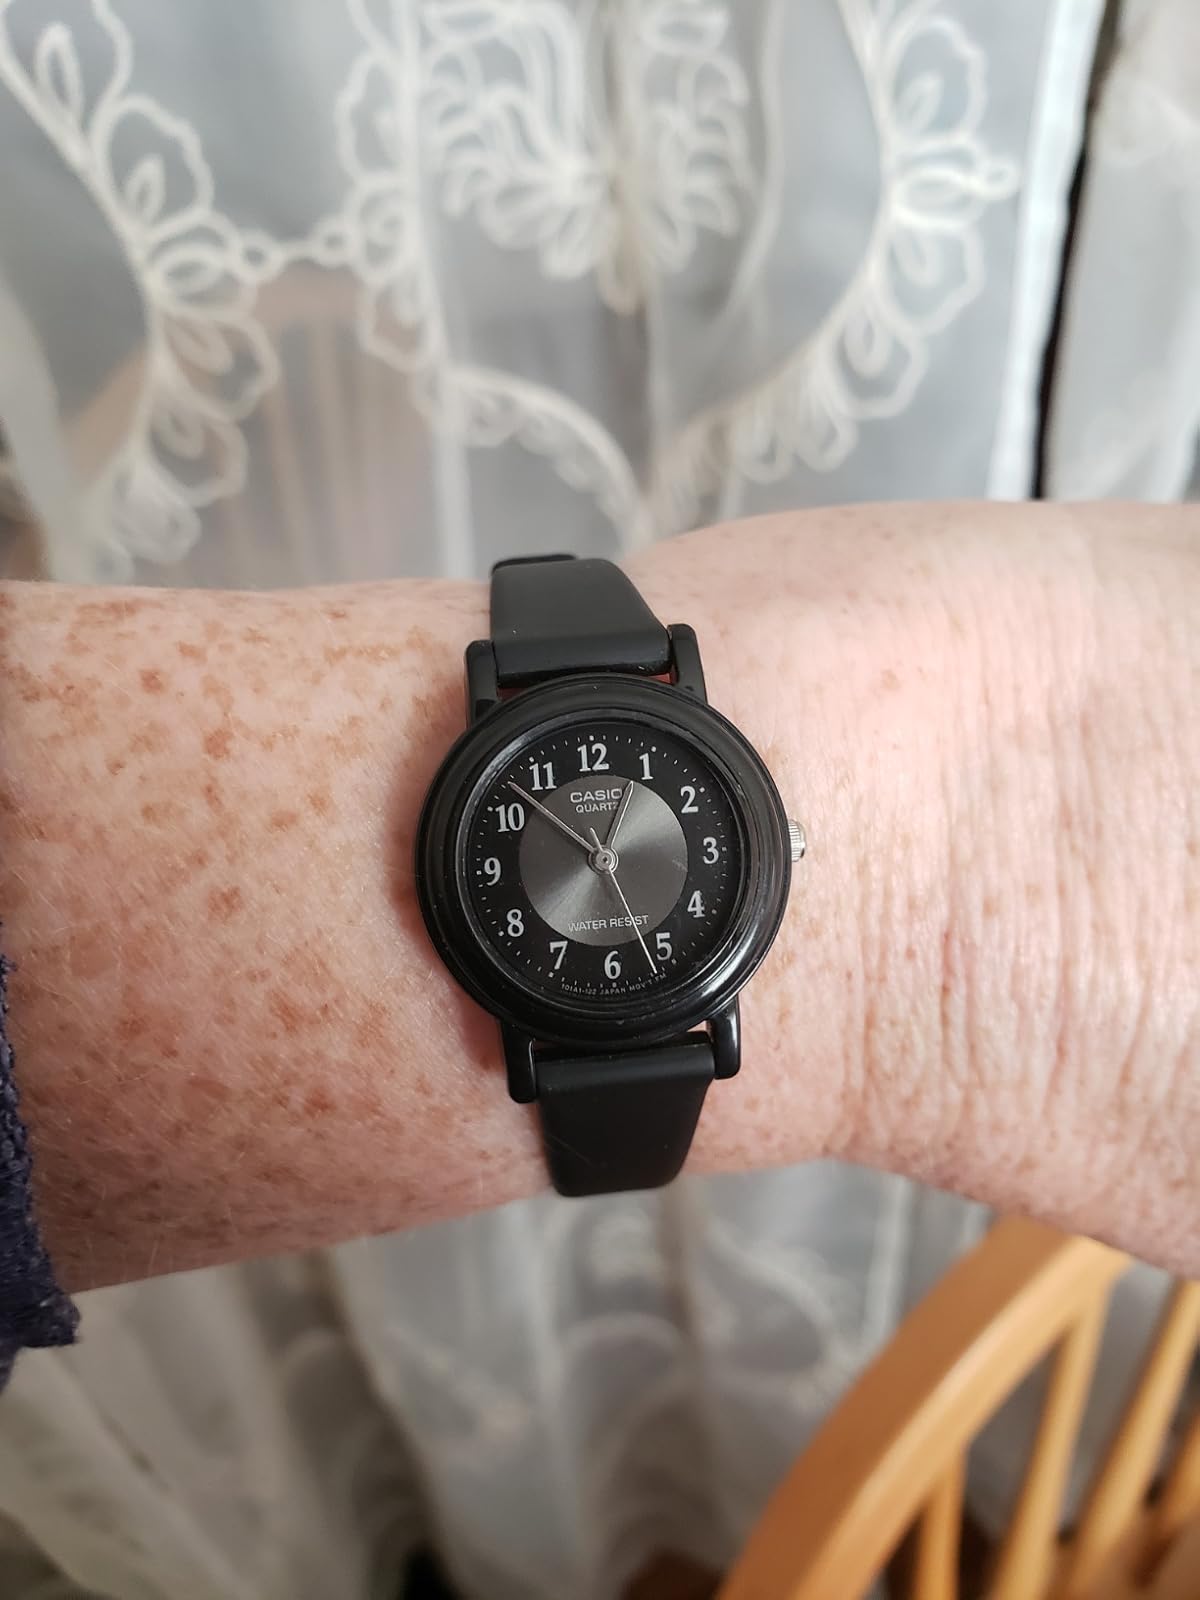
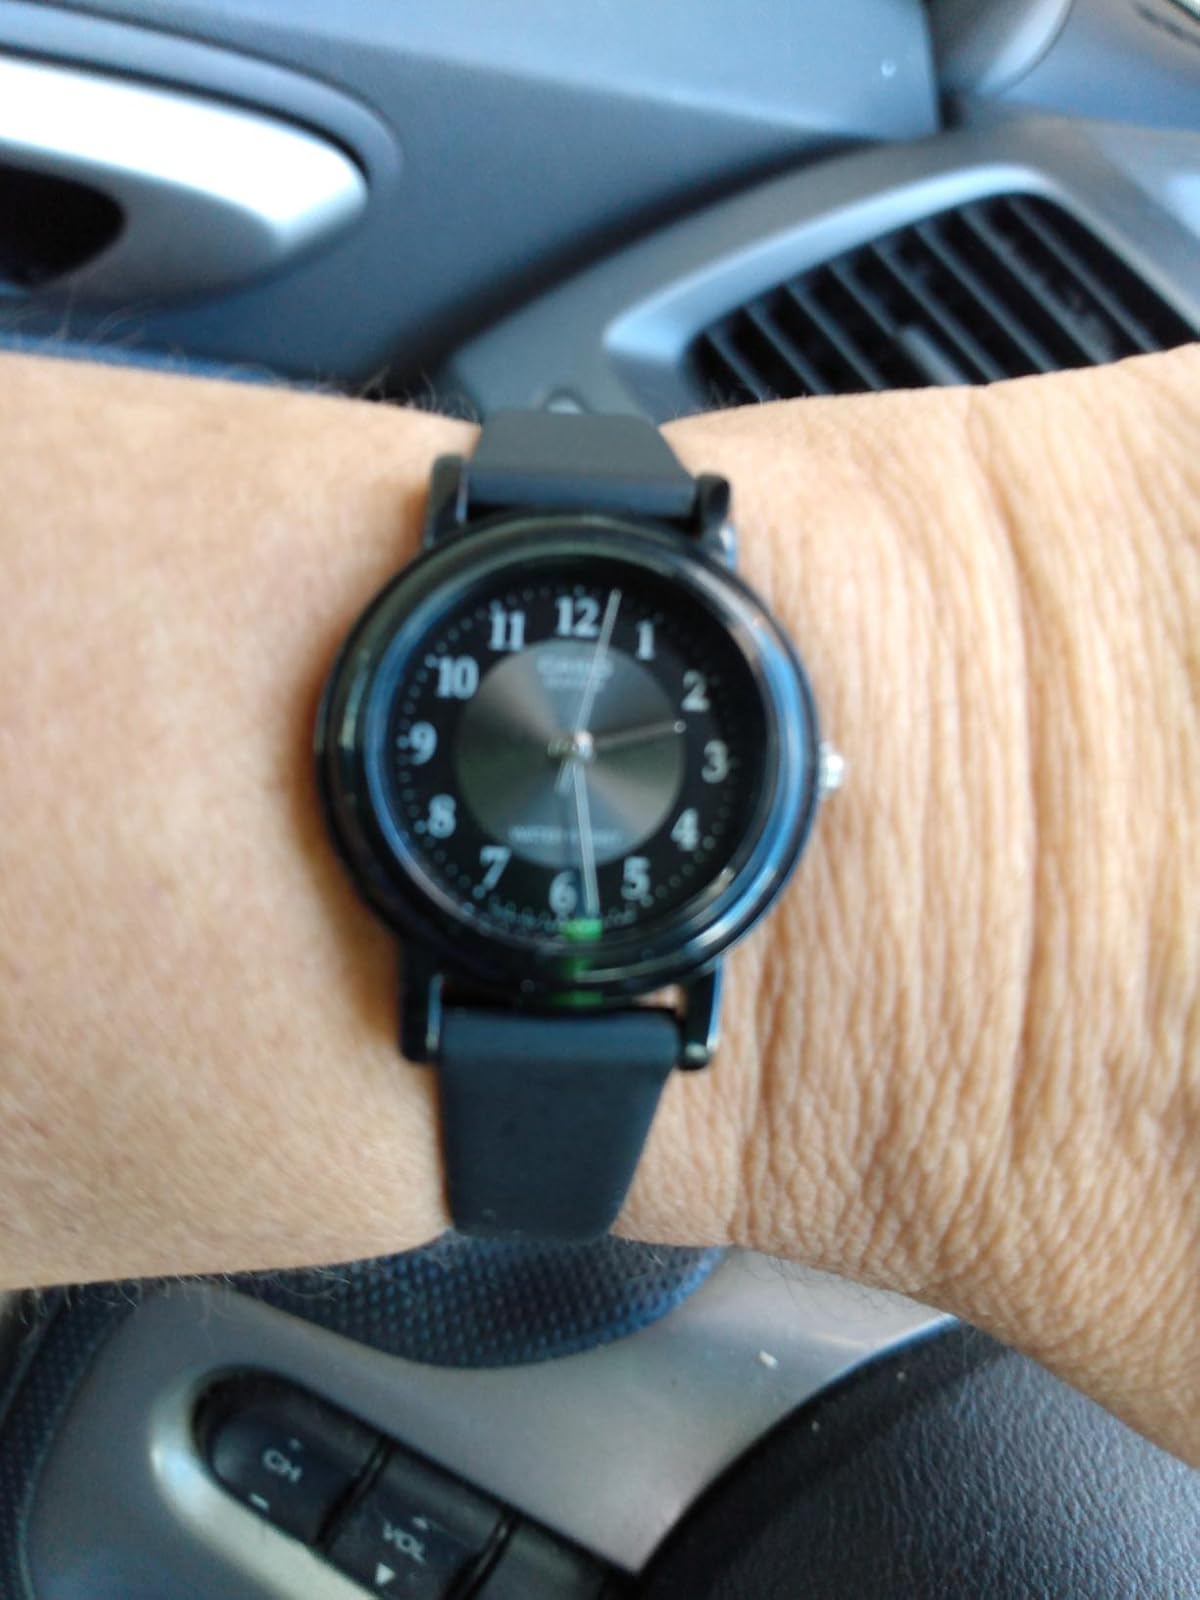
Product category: accessories_watch
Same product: yes